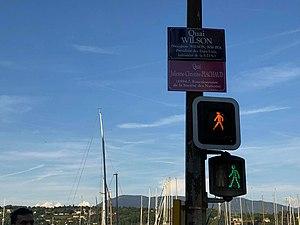
Quai Julienne Christine Piachaud
Julienne-Christine Mayras Piachaud est née le 26 septembre 1894 à Ivry-sur-Seine, en France. Elle fut la cheffe du Service de sténographie du secrétariat de la Société des Nations pendant dix-neuf ans, de 1922 à 1941. La date de son décès est inconnue.